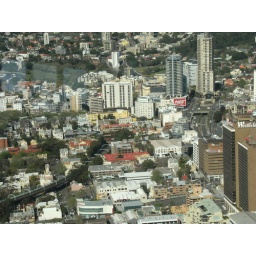
Kings cross in the distance! You can just see the coca cola sign, which is on the street where we live!